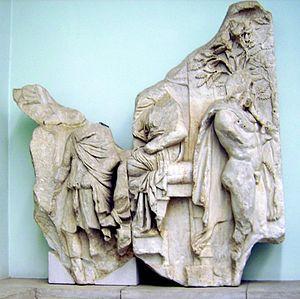
Le grand autel de Pergame, ou autel de Zeus à Pergame ou encore le Grand Autel, est un monument religieux élevé à l’époque hellénistique sur l’acropole de la ville de Pergame, sans doute au début du règne d’Eumène II. Ses frises monumentales, représentant une gigantomachie et l’histoire de Télèphe, constituent l’un des chefs-d’œuvre de la sculpture grecque antique et représentent l’apogée du « baroque hellénistique ». L’autel fit, à une époque, partie de la liste des merveilles du monde.